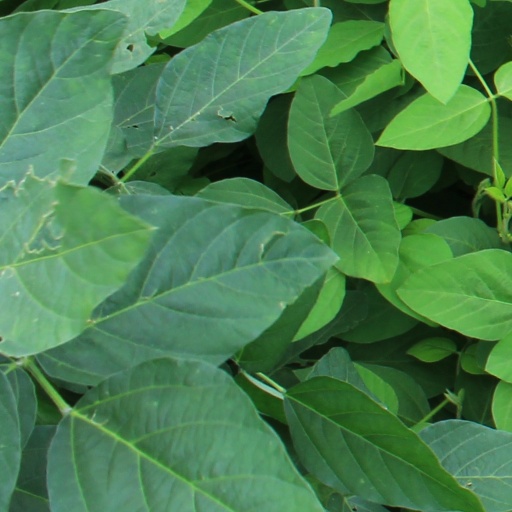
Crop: soybean